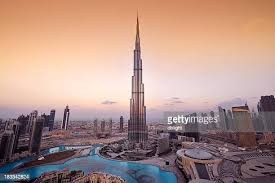
Landmark: Burj Khalifa